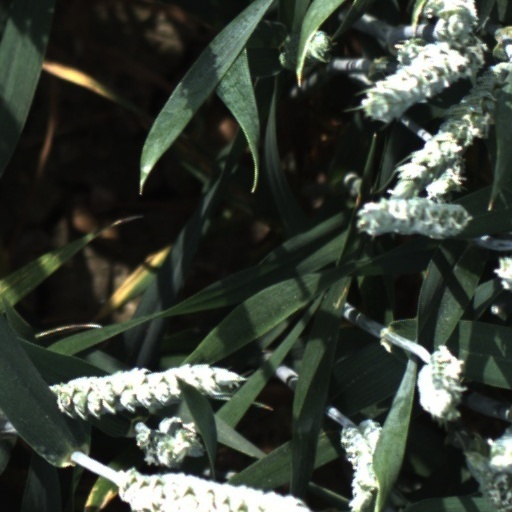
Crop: wheat